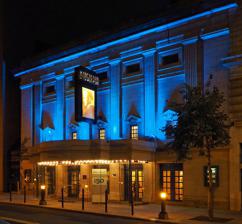
Building: Fitzgerald Theater
Country: United States of America
Year built: 1910
Theater in Saint Paul, Minnesota, US Fitzgerald Theater The Fitzgerald Theater illuminated at night Address 10 East Exchange Street Saint Paul , Minnesota United States Coordinates 44°56′56″N 93°05′50″W / 44.94889°N 93.09722°W / 44.94889; -93.09722 Owner First Avenue Type Provincial Capacity 1,058 Construction Opened 1910 Architect Marshall and Fox Website fitzgeraldtheater .publicradio .org Sam S. Shubert Theater and Shubert Building U.S. National Register of Historic Places Show map of Minnesota Show map of the United States Location 10 East Exchange Street and 488-494 Wabasha Street North Coordinates 44°56′56″N 93°5′50″W / 44.94889°N 93.09722°W / 44.94889; -93.09722 NRHP reference No. 84004140 Added to NRHP August 20, 1984 The Fitzgerald Theater is the oldest active theatre in Saint Paul, Minnesota , and the home of American Public Media 's Live from Here (formerly A Prairie Home Companion ). It was one of many theaters built by the Shubert Theatre Corporation , and was initially named the Sam S. Shubert Theater. It was designed by the noted Chicago architectural firm of Marshall and Fox , architects of several theaters for the Shuberts. In 1933, it became a movie outlet known as the World Theater. The space was purchased by Minnesota Public Radio in 1980, restored with a stage in 1986 as a site for Prairie Home , and renamed in 1994 after St. Paul native F. Scott Fitzgerald . On November 4, 2002, the theater was the site of a memorable election -eve debate between United States Senate candidates Norm Coleman (previously mayor of St. Paul) and Walter Mondale (formerly a U.S. Vice President ) and moderated by Gary Eichten of MPR and Paul Magers of local television station KARE . Tension was heightened at the time because Mondale stepped in as a candidate at the last minute after the death of Paul Wellstone , who had been running for re-election. In 2005, the theater was used for filming the Prairie Home Companion movie directed by Robert Altman . While a certain level of realism is added by using the normal venue for the show, the regular equipment was eschewed in favor of sets designed for the movie. Because the theater is a small building, other theaters in the region were also scouted prior to filming, just in case the Fitzgerald was not big enough, but eventually it was determined to be adequate for the film's needs. In March 2019 Twin Cities venue operator, First Avenue , purchased The Fitzgerald Theater from MPR. The theater has a theatre organ , made by Wurlitzer . Interior of Minnesota Public Radio 's Fitzgerald Theater Mural on building exterior depicting F. Scott Fitzgerald References